Phytoplankton

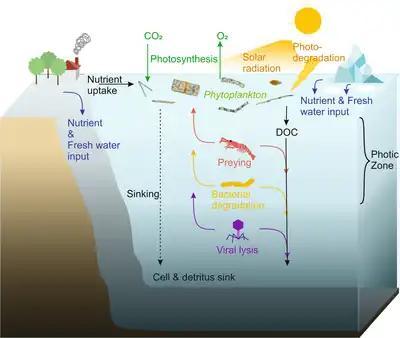

Phytoplankton are crucially dependent on a number of nutrients. These are primarily macronutrients such as nitrate, phosphate or silicic acid, which are required in relatively large quantities for growth. Their availability in the surface ocean is governed by the balance between the so-called biological pump and upwelling of deep, nutrient-rich waters. The stoichiometric nutrient composition of phytoplankton drives — and is driven by — the Redfield ratio of macronutrients generally available throughout the surface oceans. Phytoplankton also rely on trace metals such as iron (Fe), manganese (Mn), zinc (Zn), cobalt (Co), cadmium (Cd) and copper (Cu) as essential micronutrients, influencing their growth and community composition. Limitations in these metals can lead to co-limitations and shifts in phytoplankton community structure. Across large areas of the oceans such as the Southern Ocean, phytoplankton are often limited by the lack of the micronutrient iron. This has led to some scientists advocating iron fertilization as a means to counteract the accumulation of human-produced carbon dioxide (CO) in the atmosphere. Large-scale experiments have added iron (usually as salts such as ferrous sulfate) to the oceans to promote phytoplankton growth and draw atmospheric CO into the ocean. Controversy about manipulating the ecosystem and the efficiency of iron fertilization has slowed such experiments. The ocean science community still has a divided attitude toward the study of iron fertilization as a potential marine Carbon Dioxide Removal (mCDR) approach.